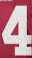
Number: 4